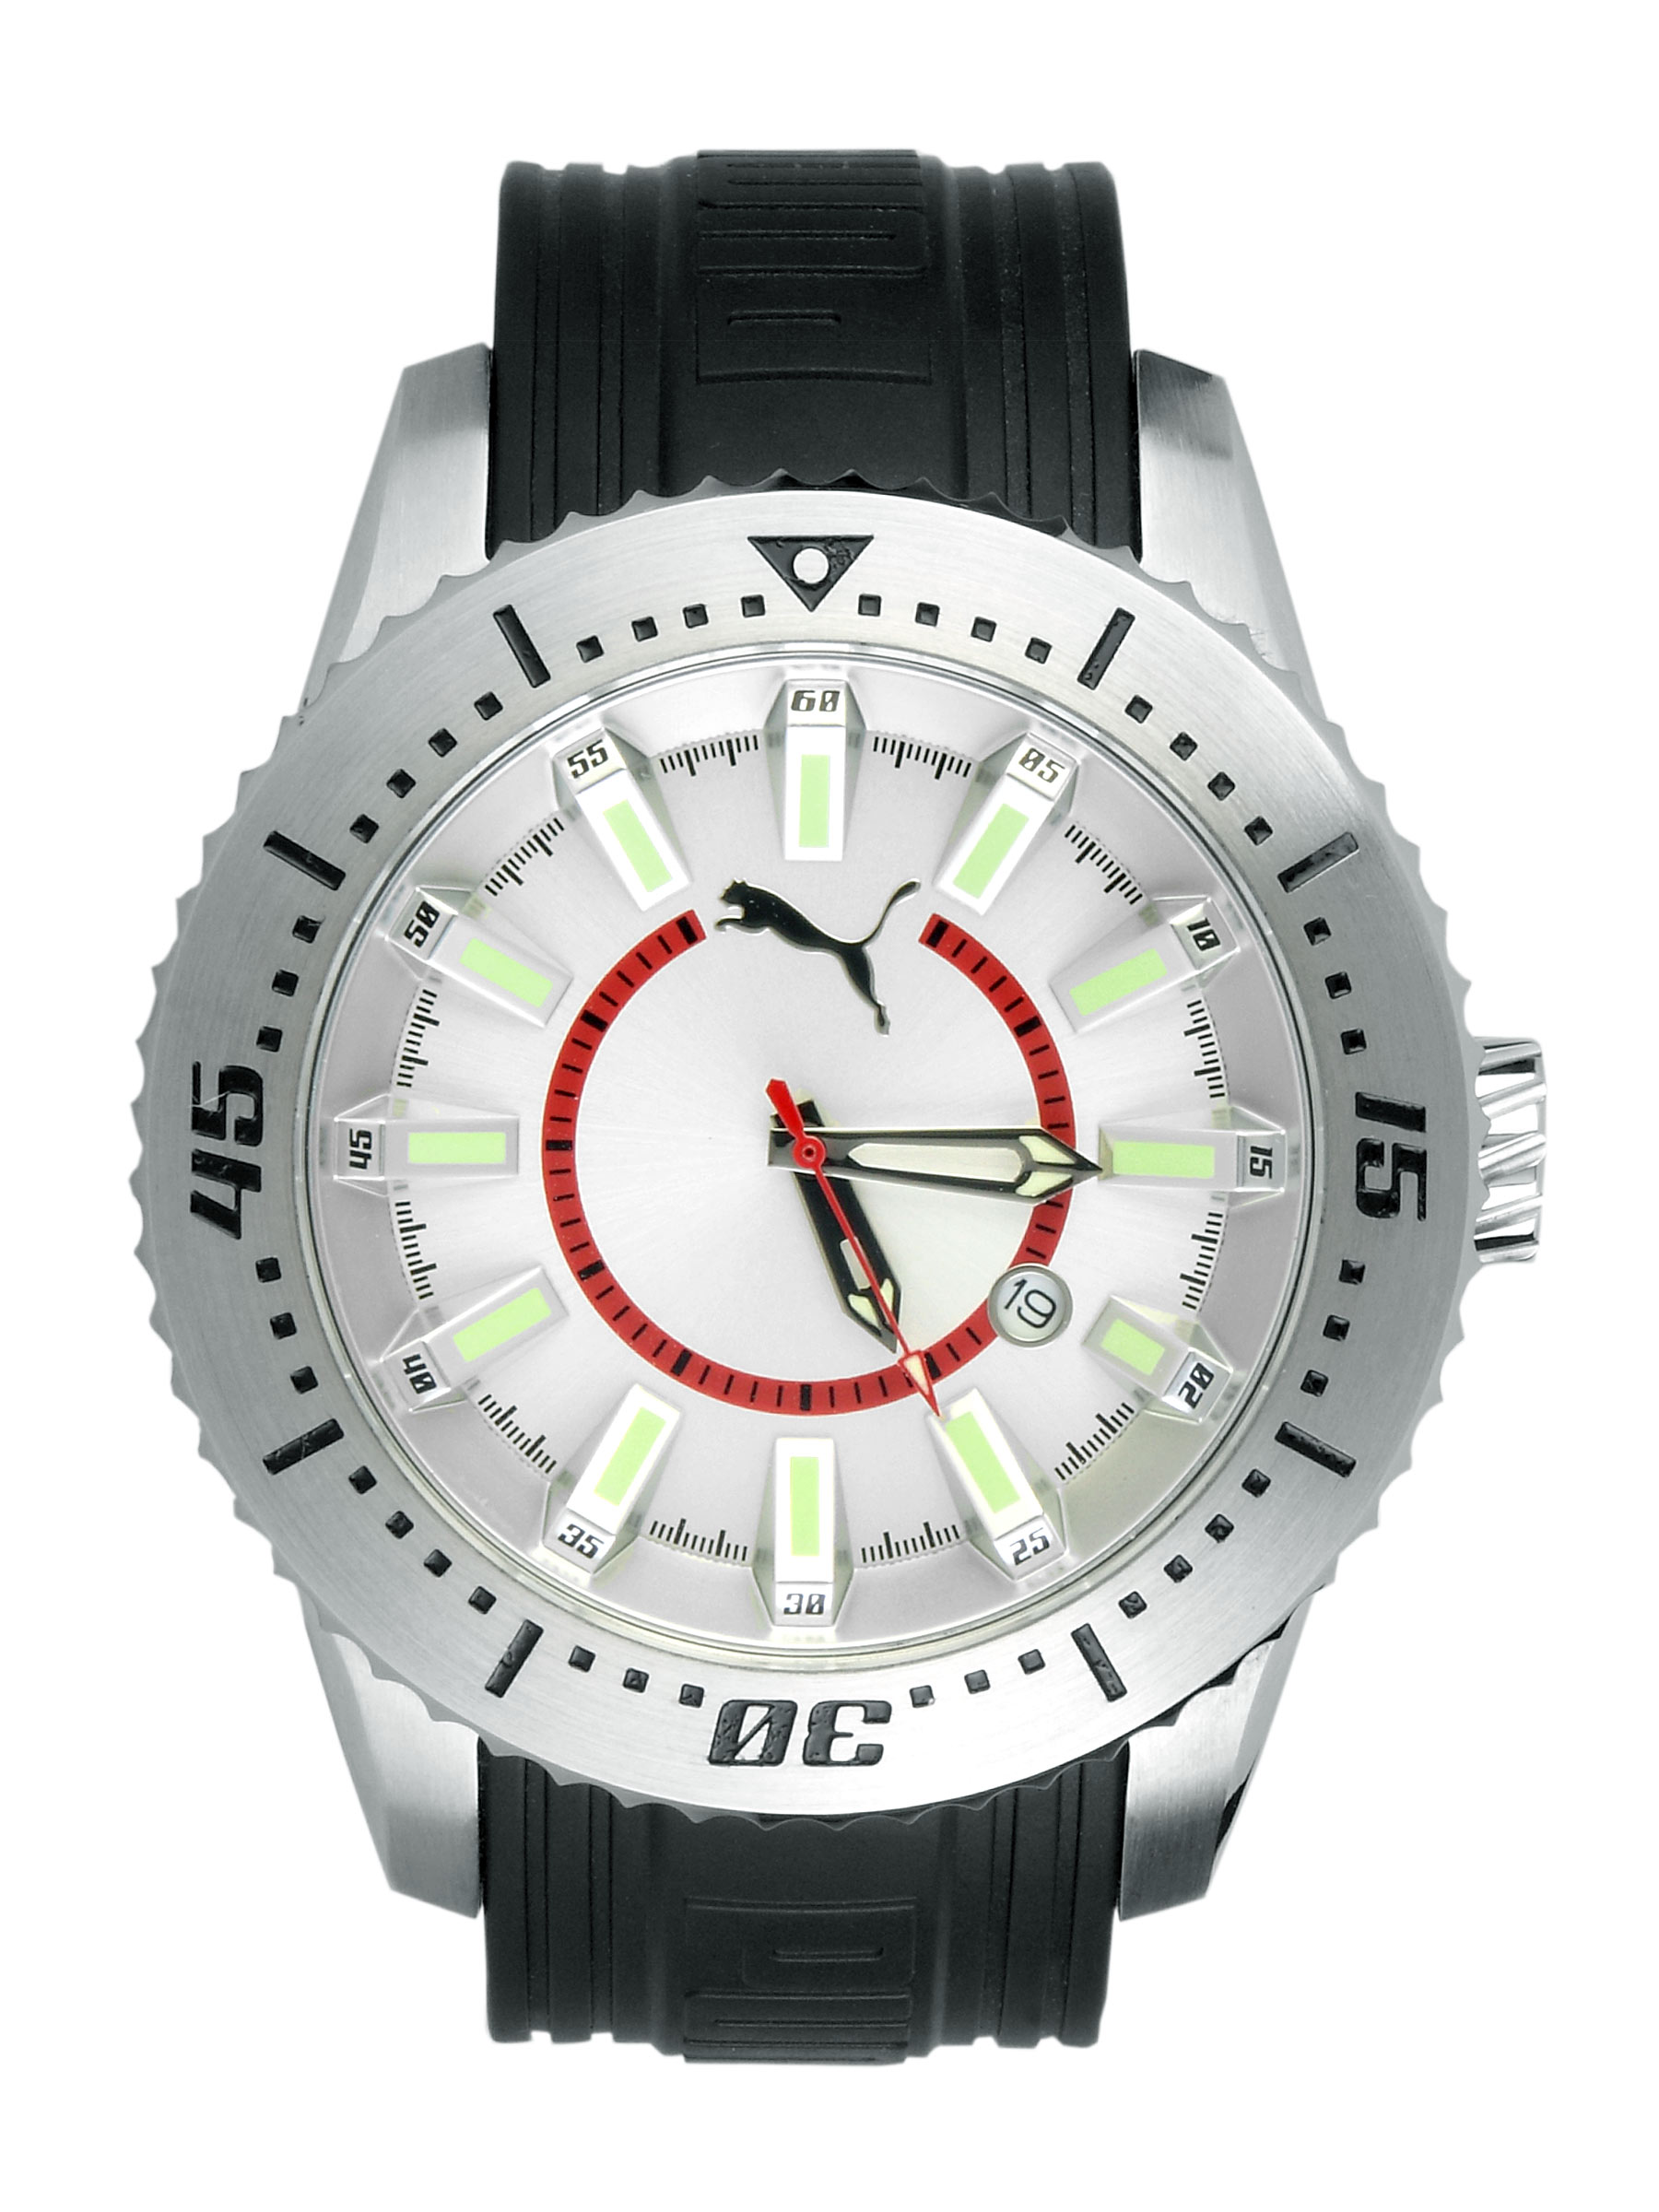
Puma Men Rim White Dial Watch
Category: Accessories / Watches / Watches
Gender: Men
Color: White
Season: Winter 2016
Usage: Casual